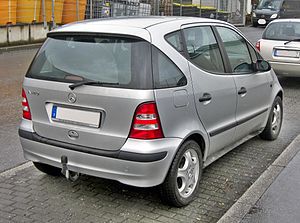
Mercedes-Benz type 168 / Modelhistorie / Opståelse
Mercedes-Benz type 168 var en lille mellemklassebil fra Mercedes-Benz. Bilen, som var Mercedes-Benz' første personbil med forhjulstræk, blev introduceret i efteråret 1997 under A-klasse navnet. Den korte version hed internt W168, mens den i foråret 2001 introducerede lange version hed V168.